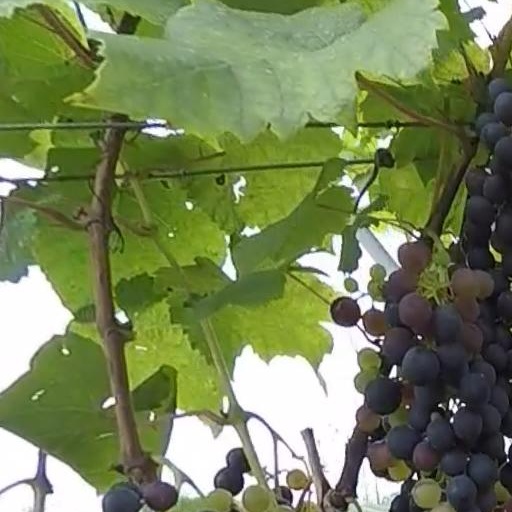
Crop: grape